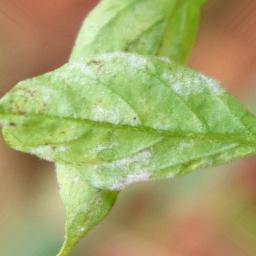
Label: powdery mildew